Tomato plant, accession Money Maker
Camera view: vertical (180 deg); turntable rotation: 120 degrees
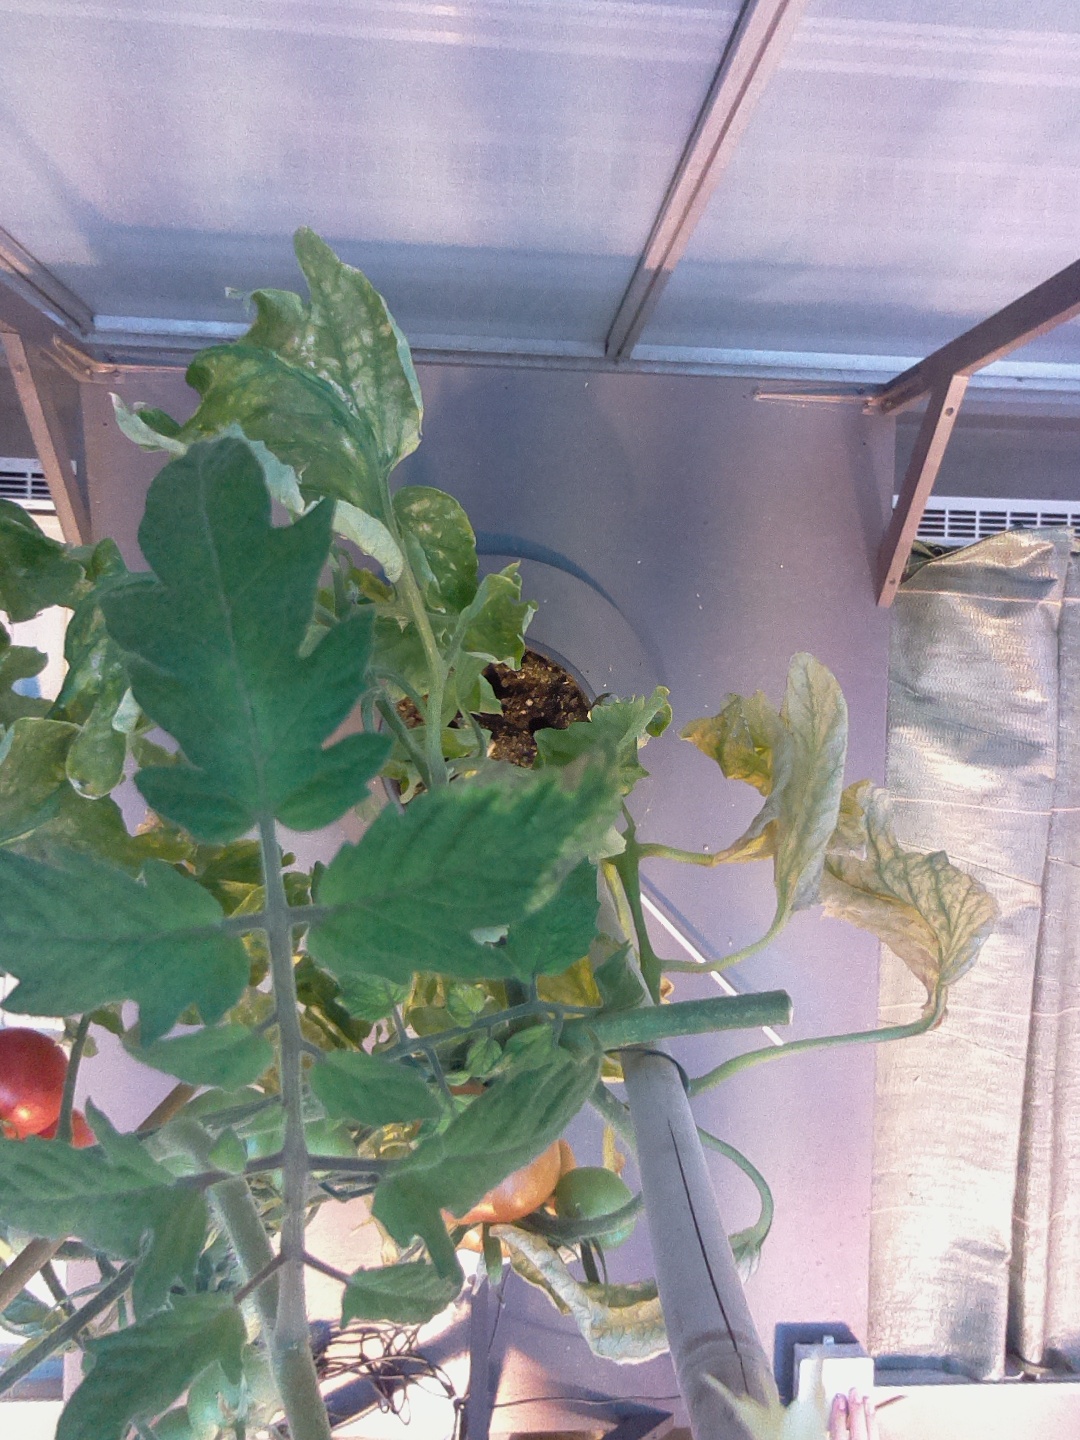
BBCH growth stage 81: 10%-20% of fruits show typical fully ripe color